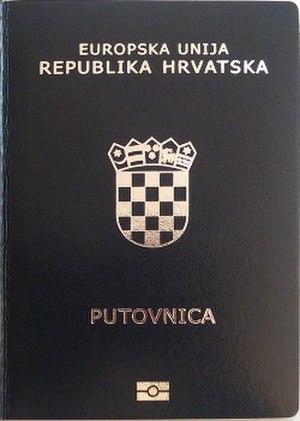
Les passeports dont le nom est indiqué en italique sont émis par des États non reconnus internationalement.
Le passeport croate est un document de voyage international délivré aux ressortissants croates, et qui peut aussi servir de preuve de la citoyenneté croate.